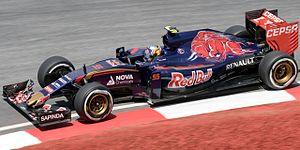
Le Grand Prix automobile de Malaisie 2015, disputé le 29 mars 2015 sur le circuit international de Sepang, est la 918ᵉ épreuve du championnat du monde de Formule 1 courue depuis 1950, la dix-septième disputée à Sepang depuis 1999, et la seconde manche du championnat 2015.